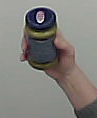
Product: barilla_pesto